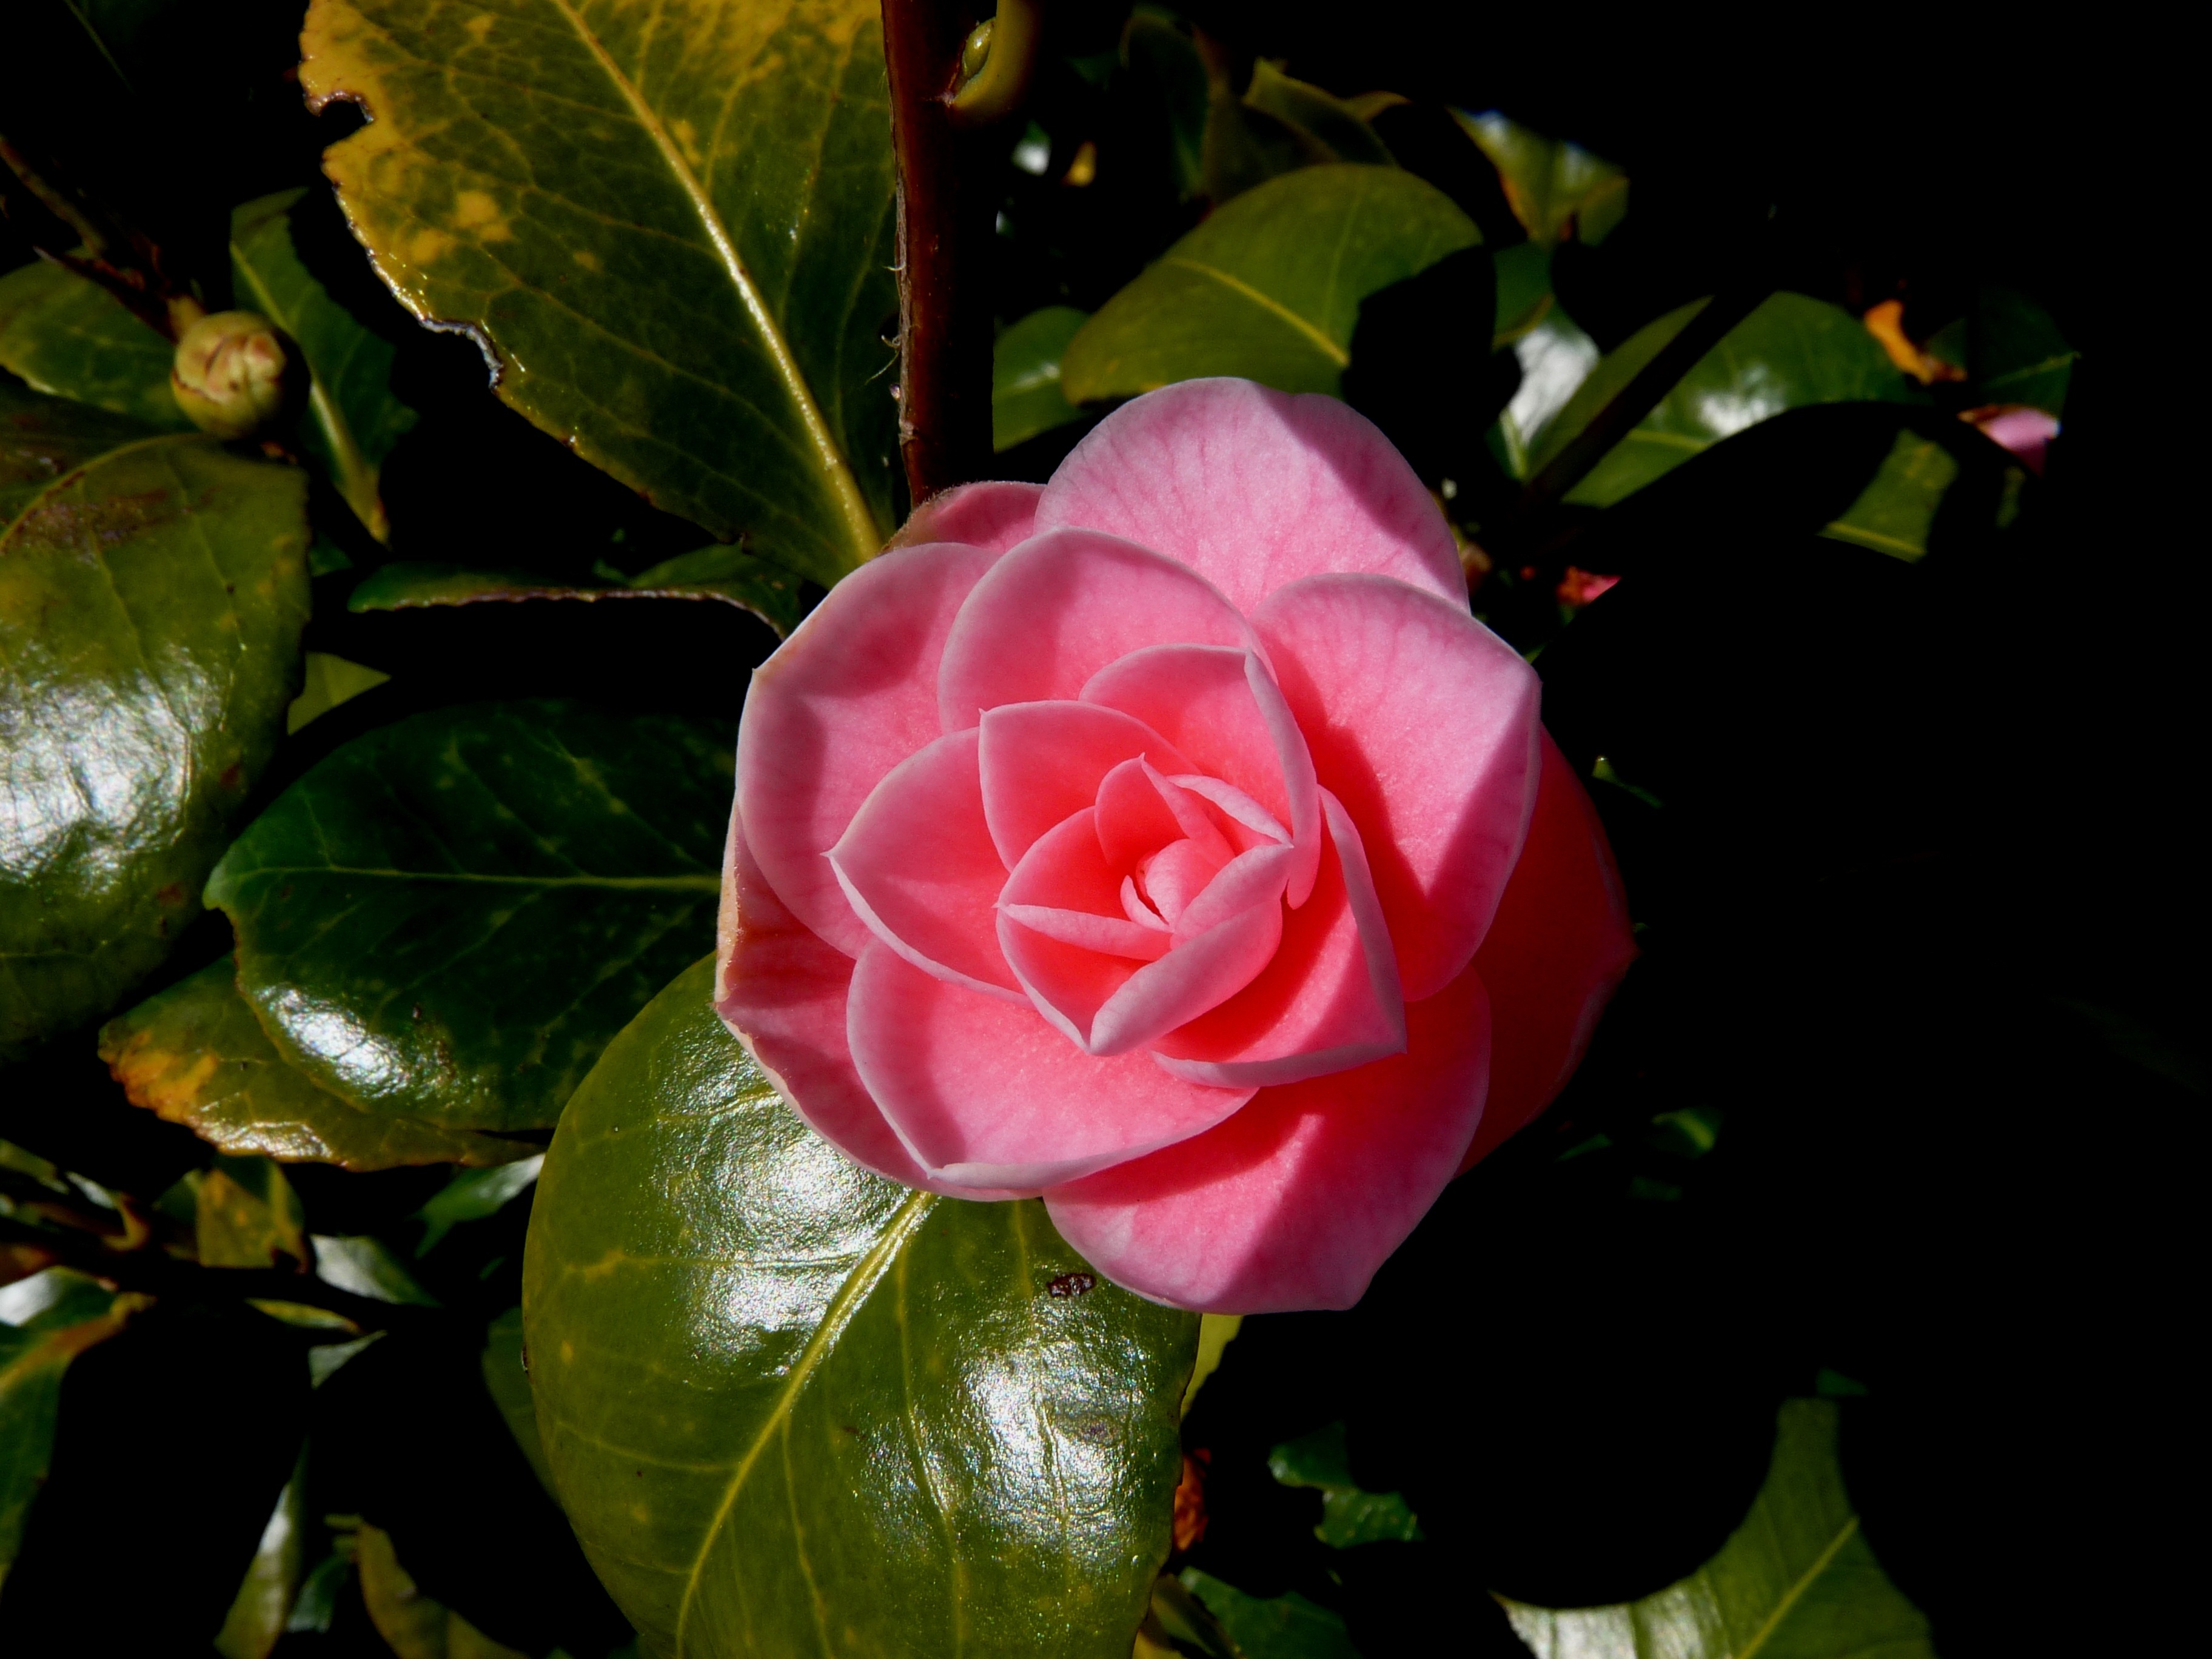
nature, blossom, plant, leaf, flower, petal, bloom, rose, flora, red rose, shrub, detail, pink rose, flower garden, camellia, floribunda, theaceae, flowering plant, english rose, rose family, orange rose, land plant, camellia sasanqua, japanese camellia